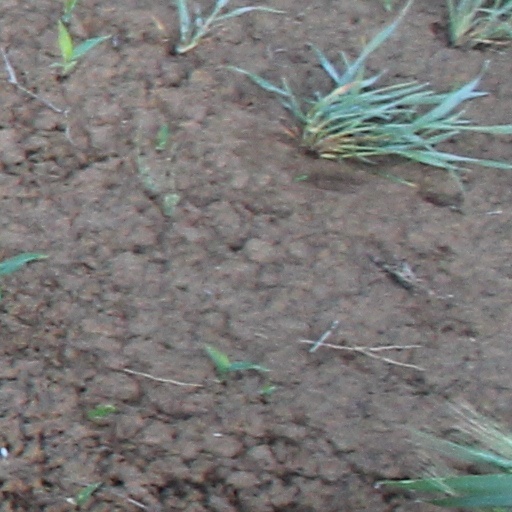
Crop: wheat